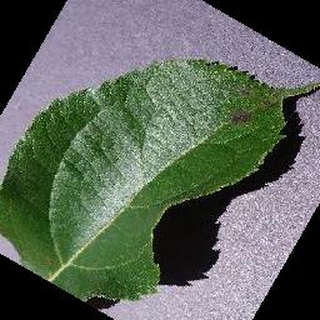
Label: apple_apple_scab